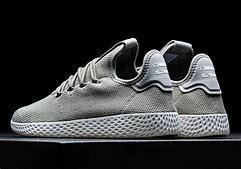
Brand: Adidas
Model: PW Tennis HU